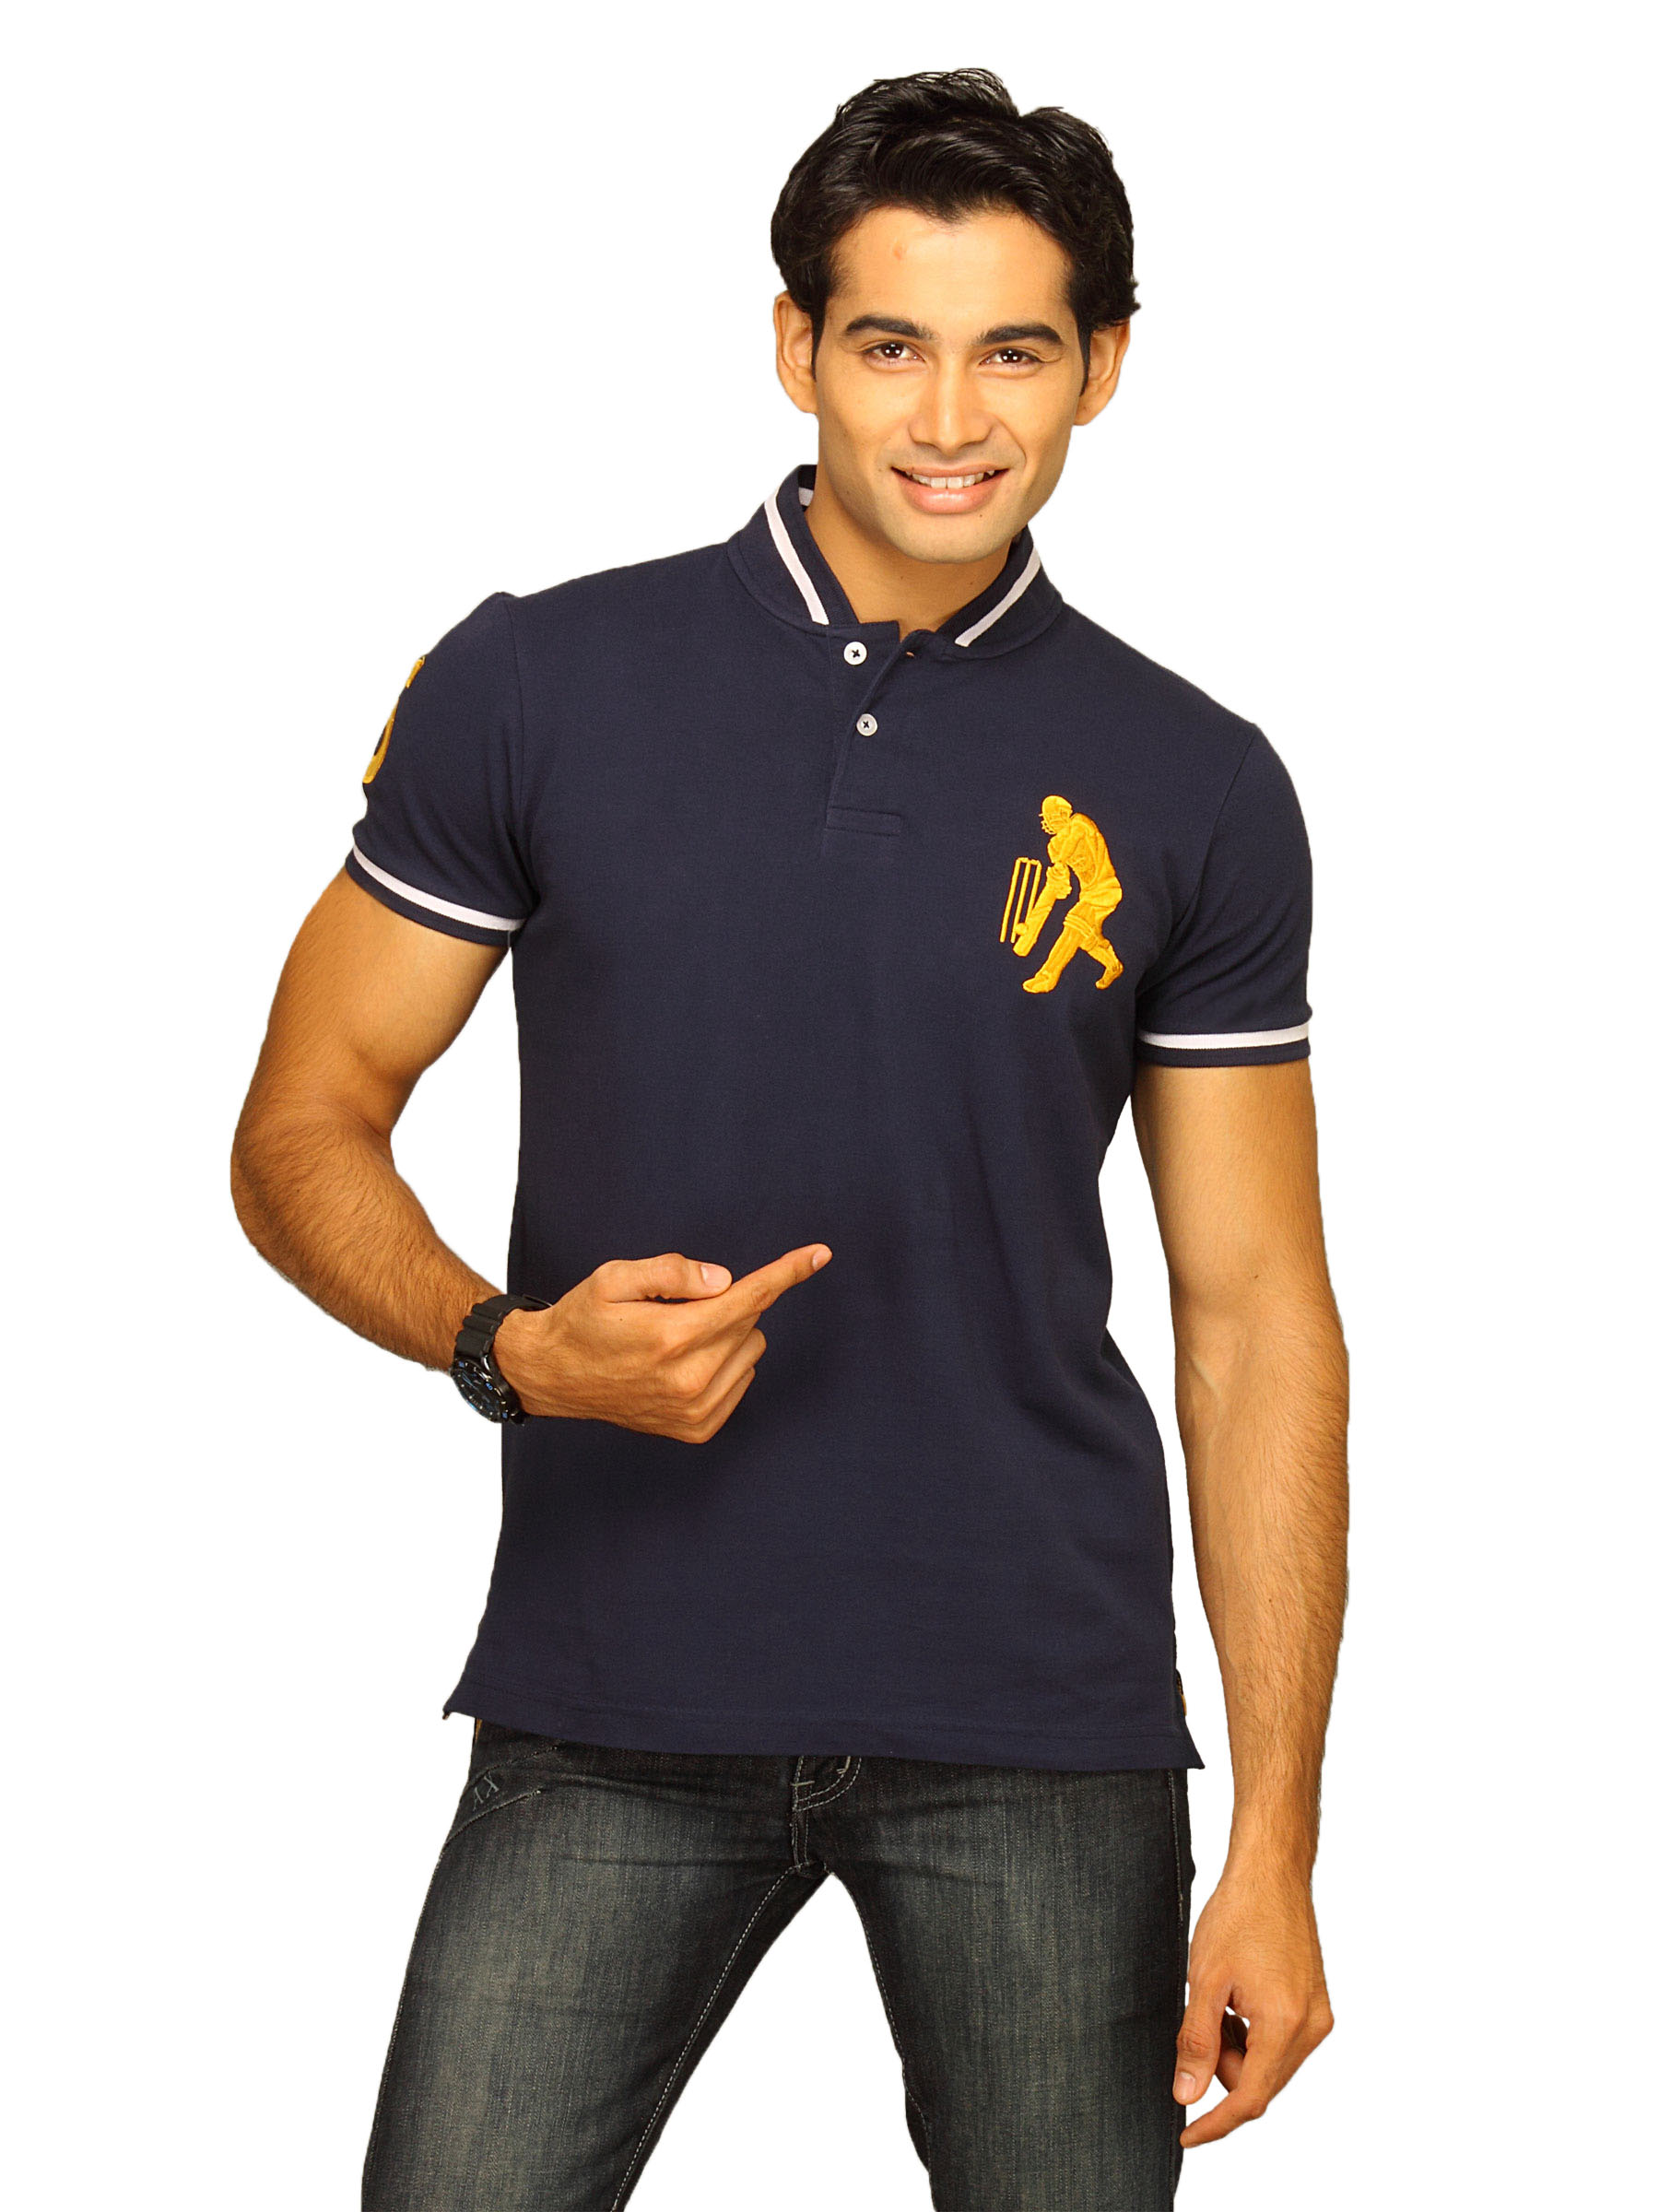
Sher Singh Men Nehru Navy T-shirt
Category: Apparel / Topwear / Tshirts
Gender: Men
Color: Navy Blue
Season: Summer 2011
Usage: Casual